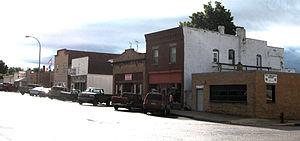
Ute est une ville du comté de Monona, en Iowa, aux États-Unis. Elle est incorporée le 4 novembre 1892. La ville est nommée en hommage aux Utes.